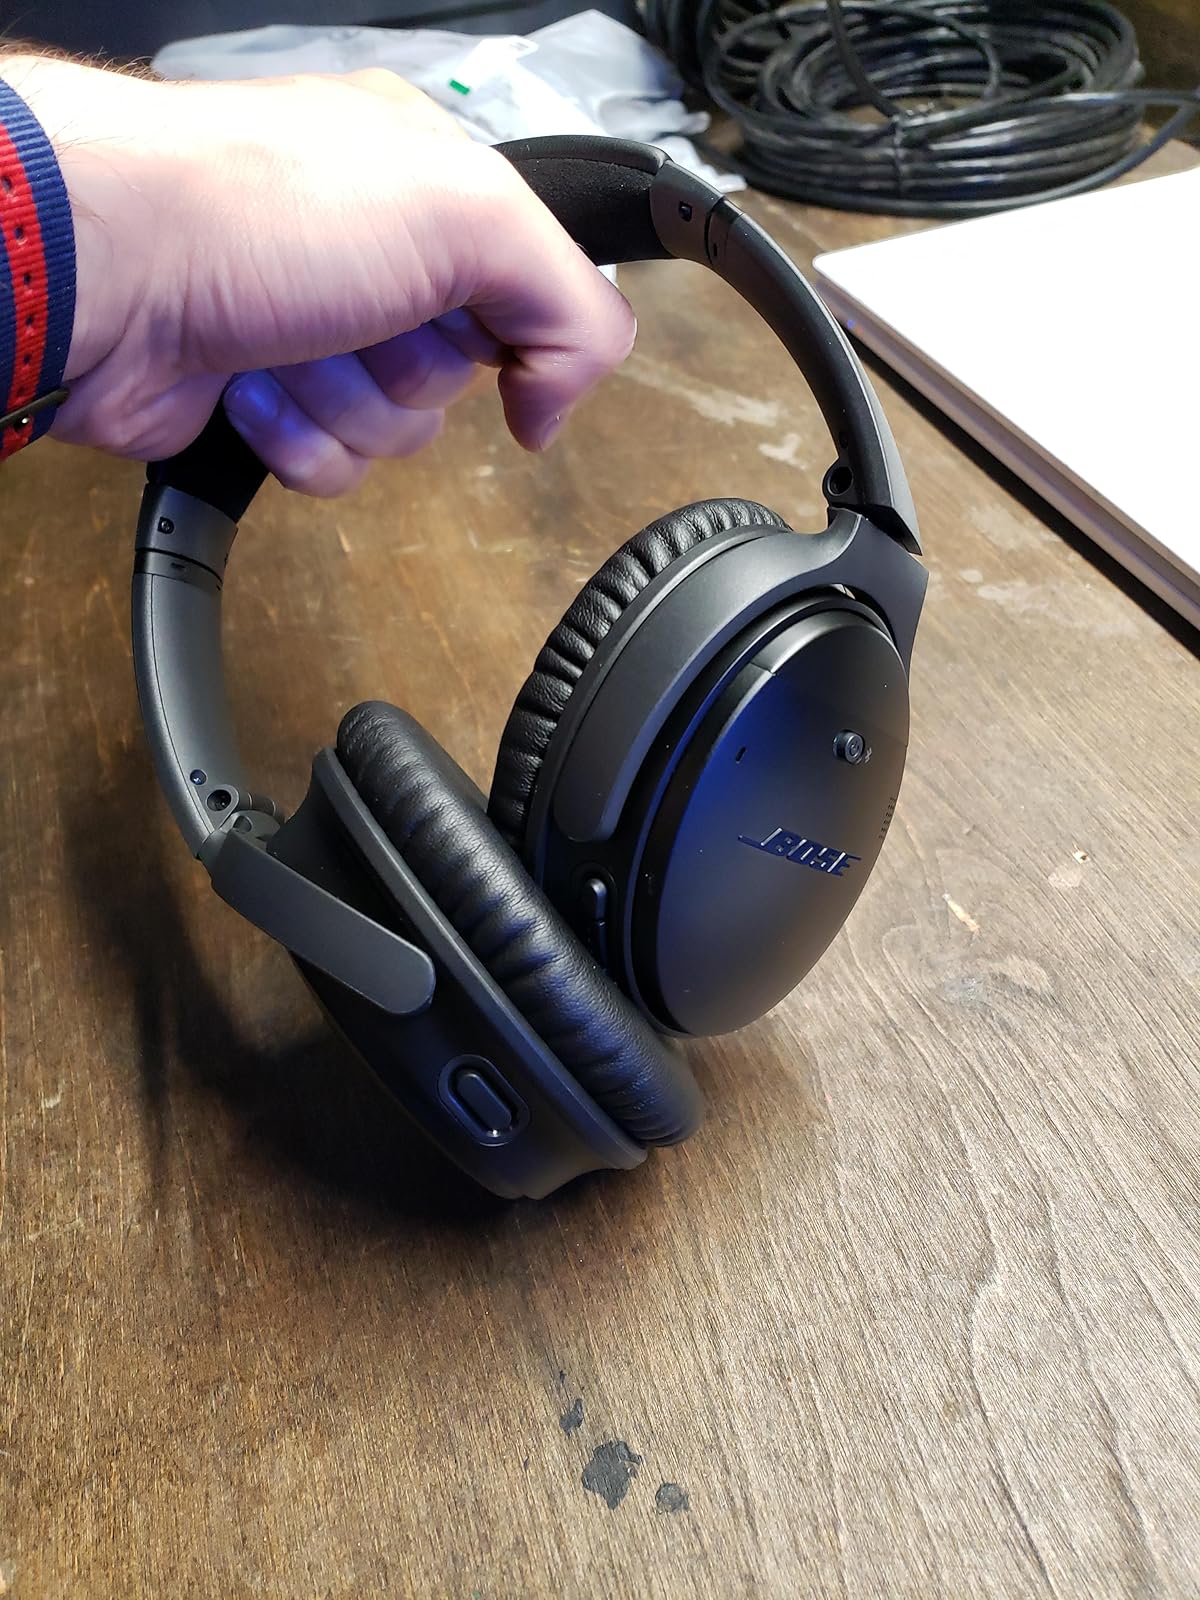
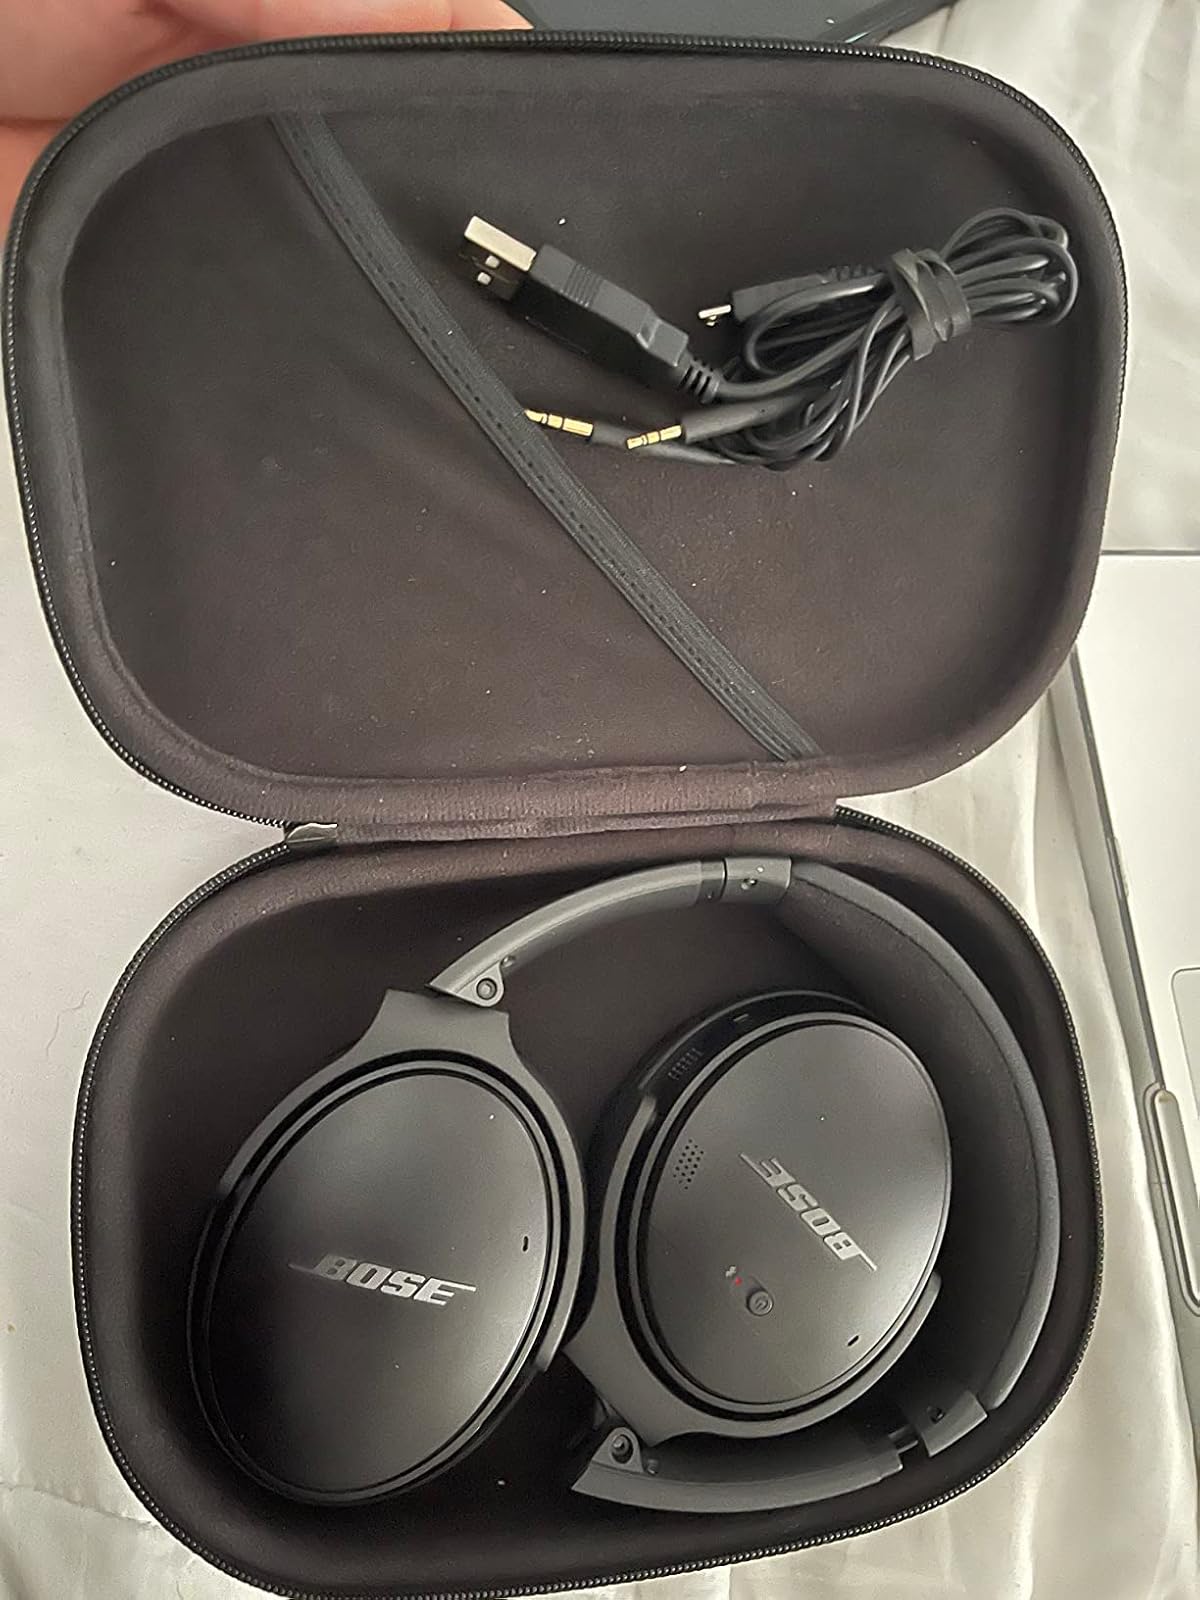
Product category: headphones
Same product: yes